The Ghost Inside (film)

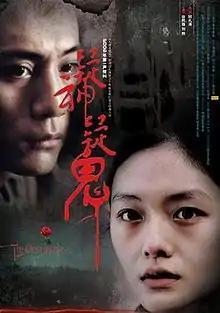

The Ghost Inside is a 2005 Chinese horror film directed by Herman Yau, and starring Mainland actors, Liu Ye and Gong Beibi and Taiwanese actress Barbie Hsu.